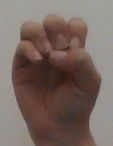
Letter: ha